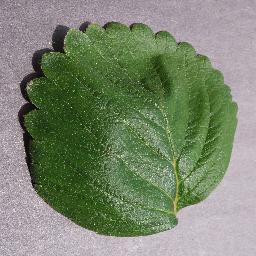
Label: Strawberry___healthy